Alan Owen (RAF officer)

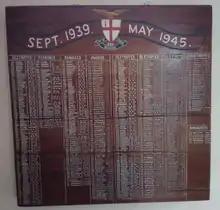
The scoreboard of No. 600 Squadron, showing aerial victories claimed and awards made, including those of Owen, during the Second World War

Owen claimed a second He 111 as destroyed near Philippeville on the night of 26 January 1943, although this was misidentified and was actually a Junkers Ju 88 medium bomber. He shot down a Piaggio P.108 heavy bomber of the "Regia Aeronautica" (Italian Air Force) around to the northeast of Bône on 1 March. He was commissioned as a pilot officer soon afterwards. Owen and McAllister's successes to date saw them both awarded the Distinguished Flying Medal. Gazetted on 21 May, the published citation read: